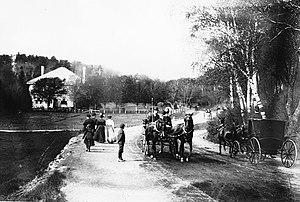
Photographie, Maison du gardien, parc du Mont-Royal, Montréal, QC, 1899, Plaque sèche à la gélatine, 6 x 8 cm
La Maison Smith est une demeure ancestrale située sur le mont Royal à Montréal.